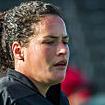
Age: 28